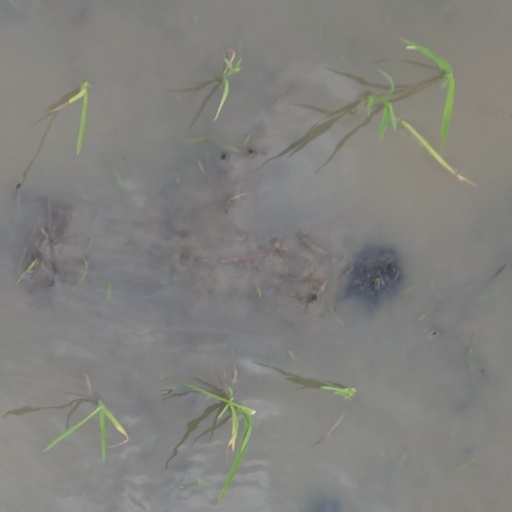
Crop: rice